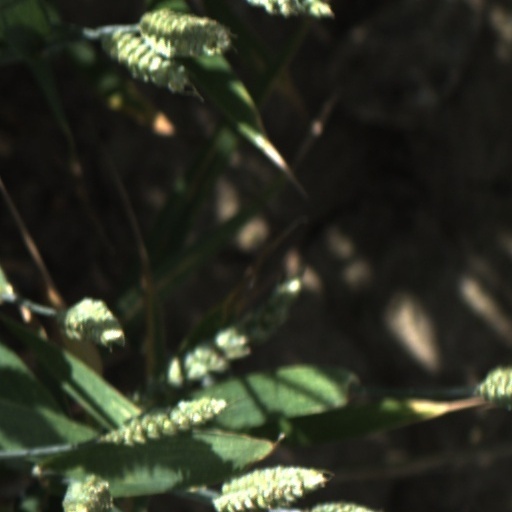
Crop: wheat